Jean-Claude Bonnefond

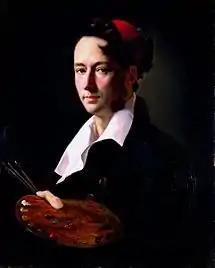
Claude Bonnefond; portrait by Sébastien Melchior Cornu

Claude Bonnefond, or Jean-Claude Bonnefond (27 March 1796, Lyon - 27 June 1860, Lyon) was a French painter and lithographer; noted for his portrayals of peasant life. His work was heavily influenced by a visit to Italy.